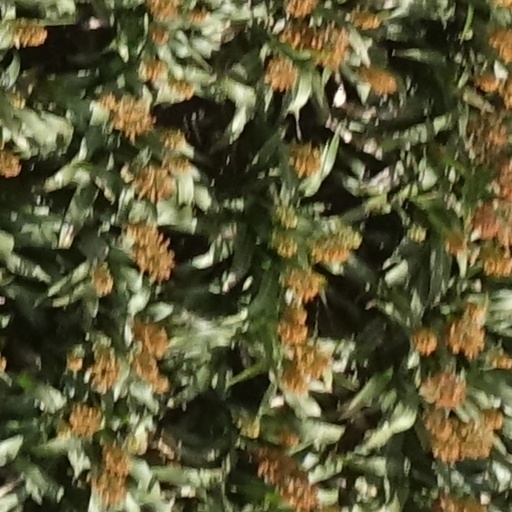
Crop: sorghum